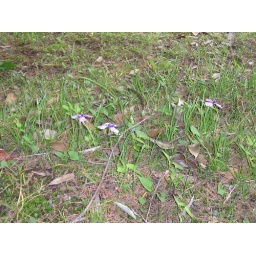
flowers in grass at Meiji